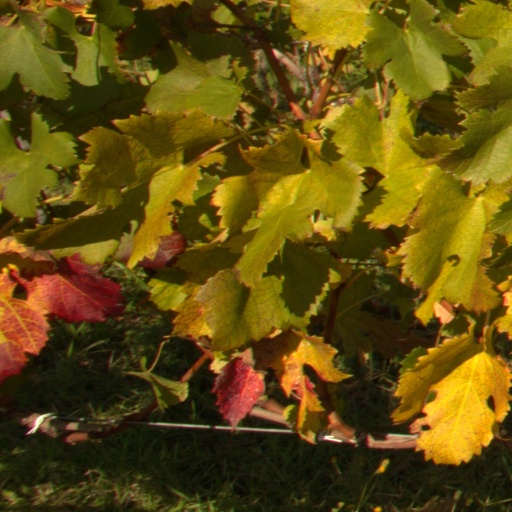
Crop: grape